Damon Denson

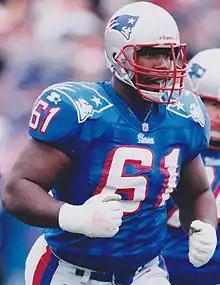
Damon Denson Offensive Guard #61

Denson was selected by the New England Patriots in the fourth round (97th overall pick) of the 1997 NFL draft. He played for the Patriots under coach Pete Carroll from 1997 to 1999. He appeared in 16 games for the Patriots in 1998, four of them as a starter at offensive guard.